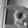
ASL letter: P